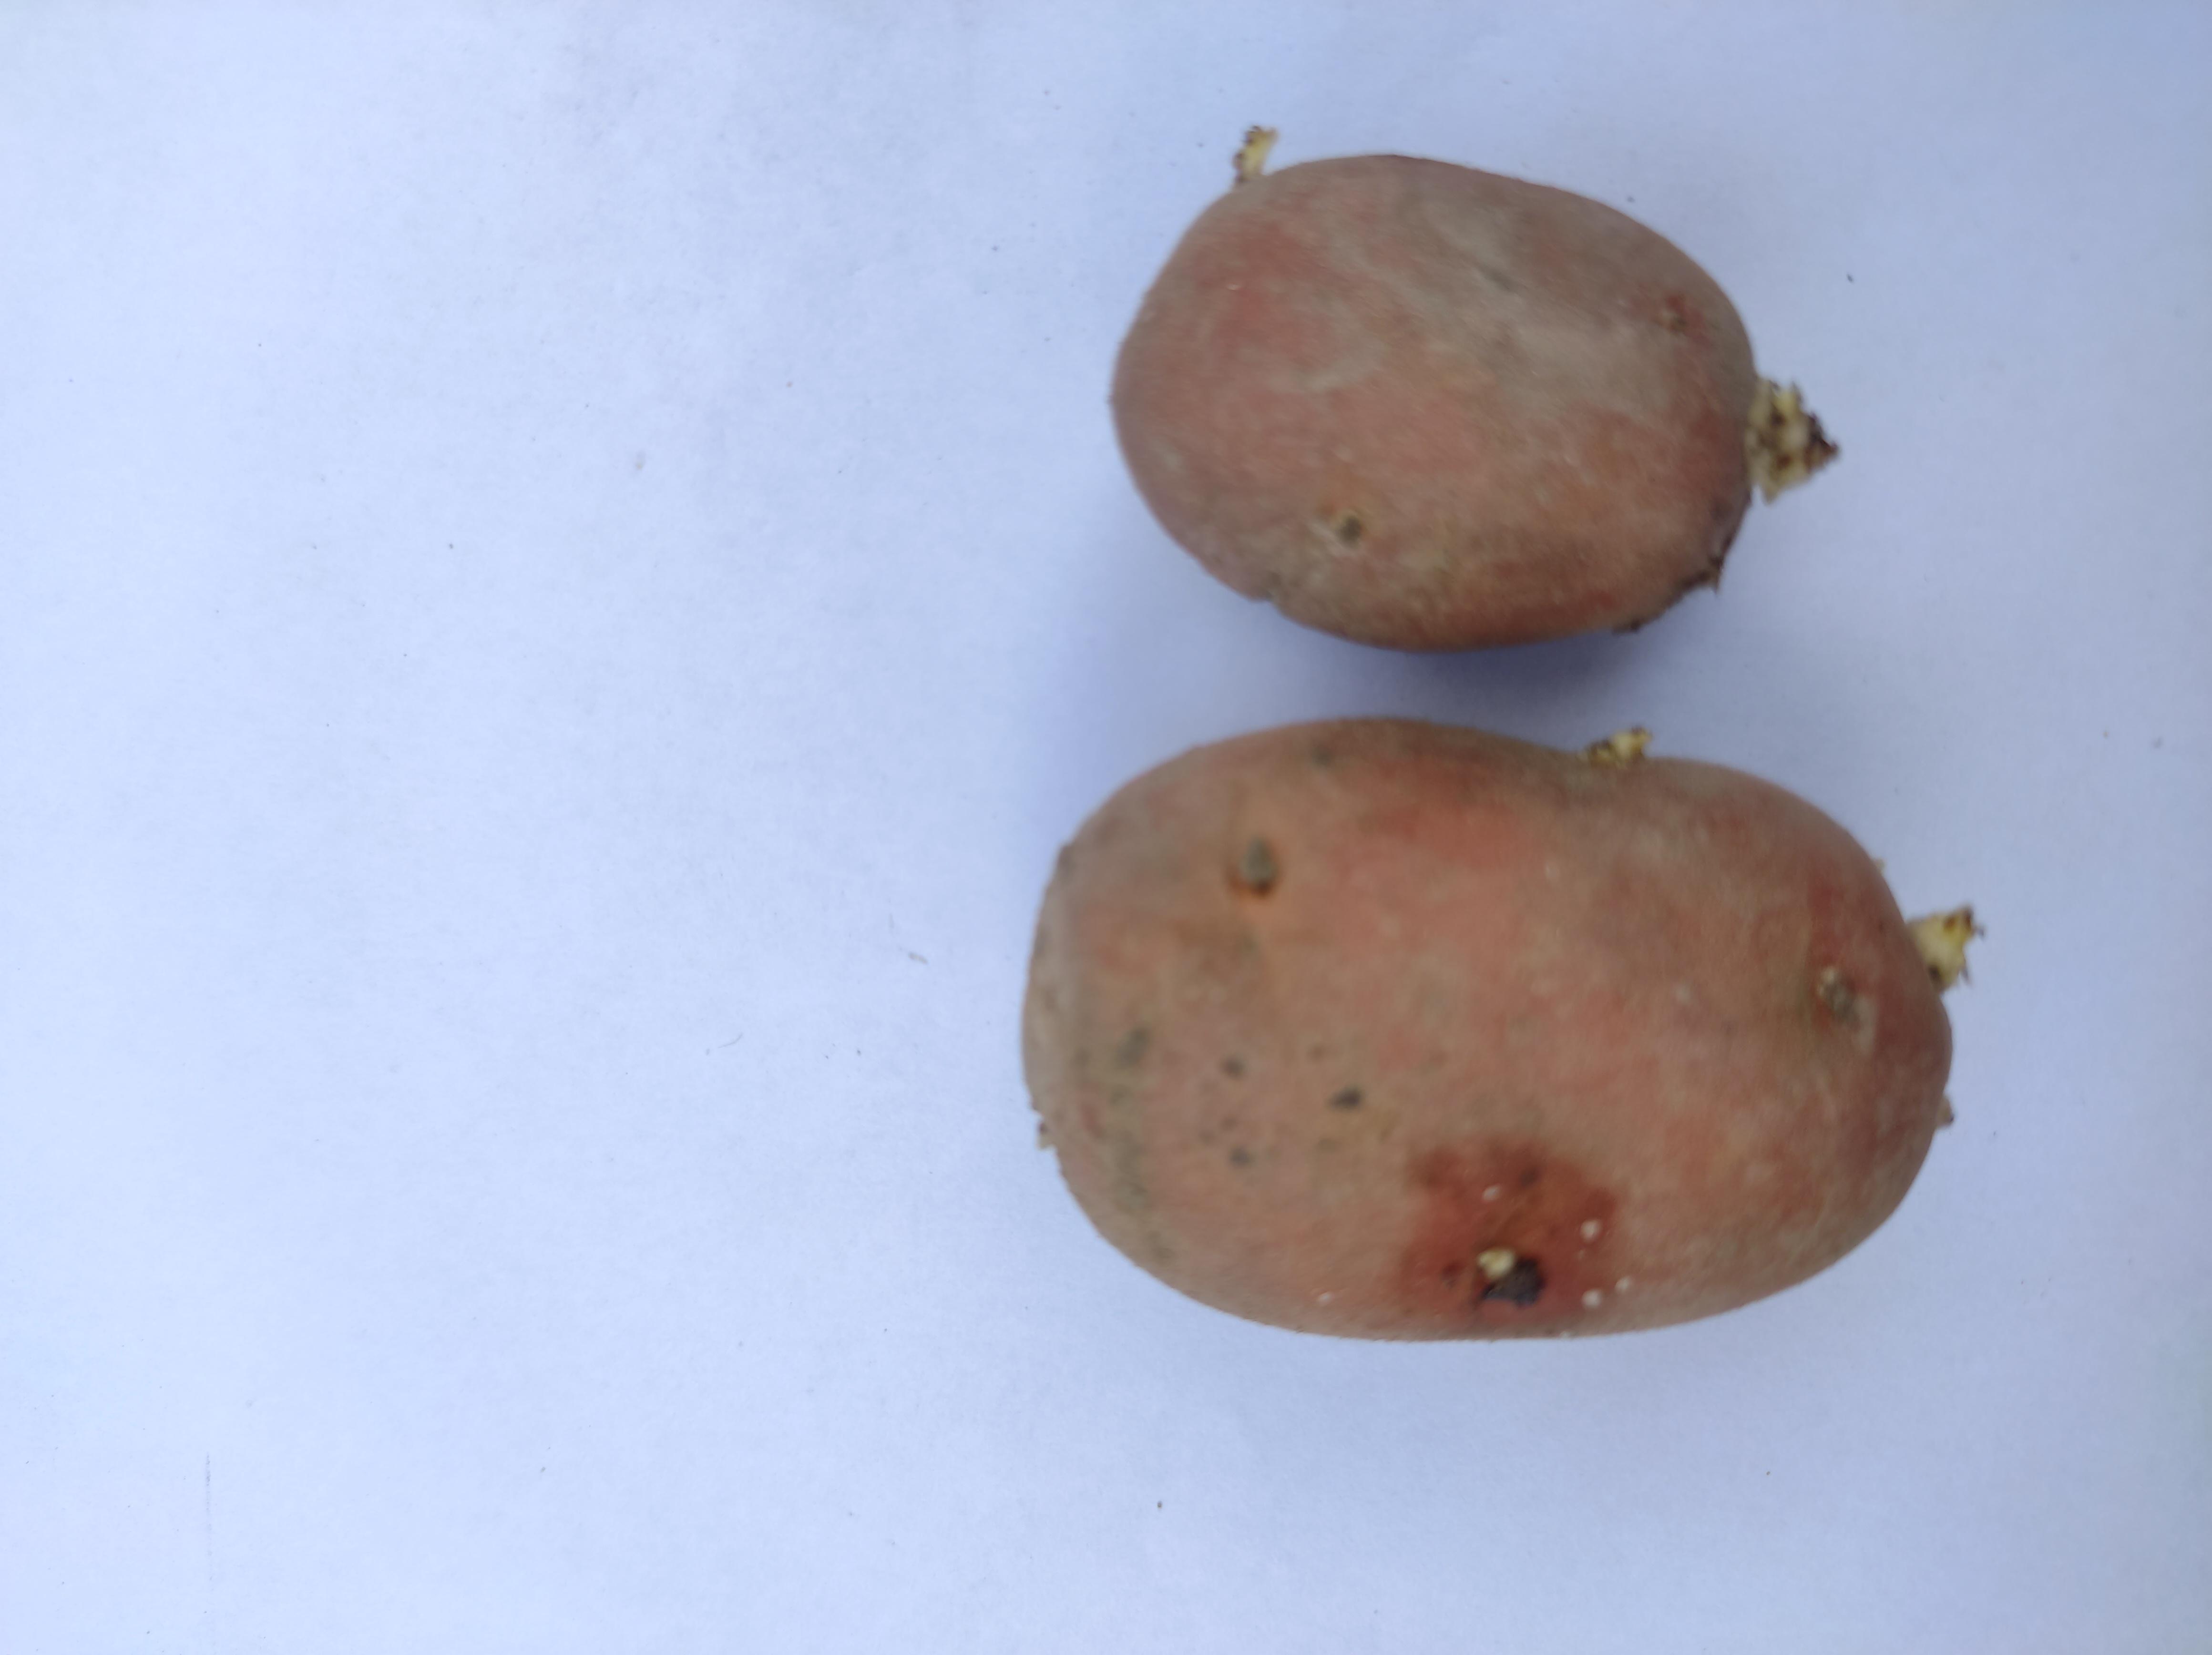
Label: Potato